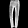
Label: Trouser